Leena Harkimo

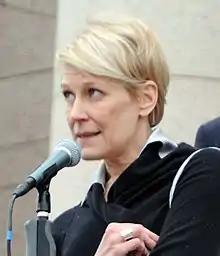
Harkimo in 2009

Leena Harkimo ( Alamäki; born 28 March 1963) is a Finnish business executive and ex-politician.